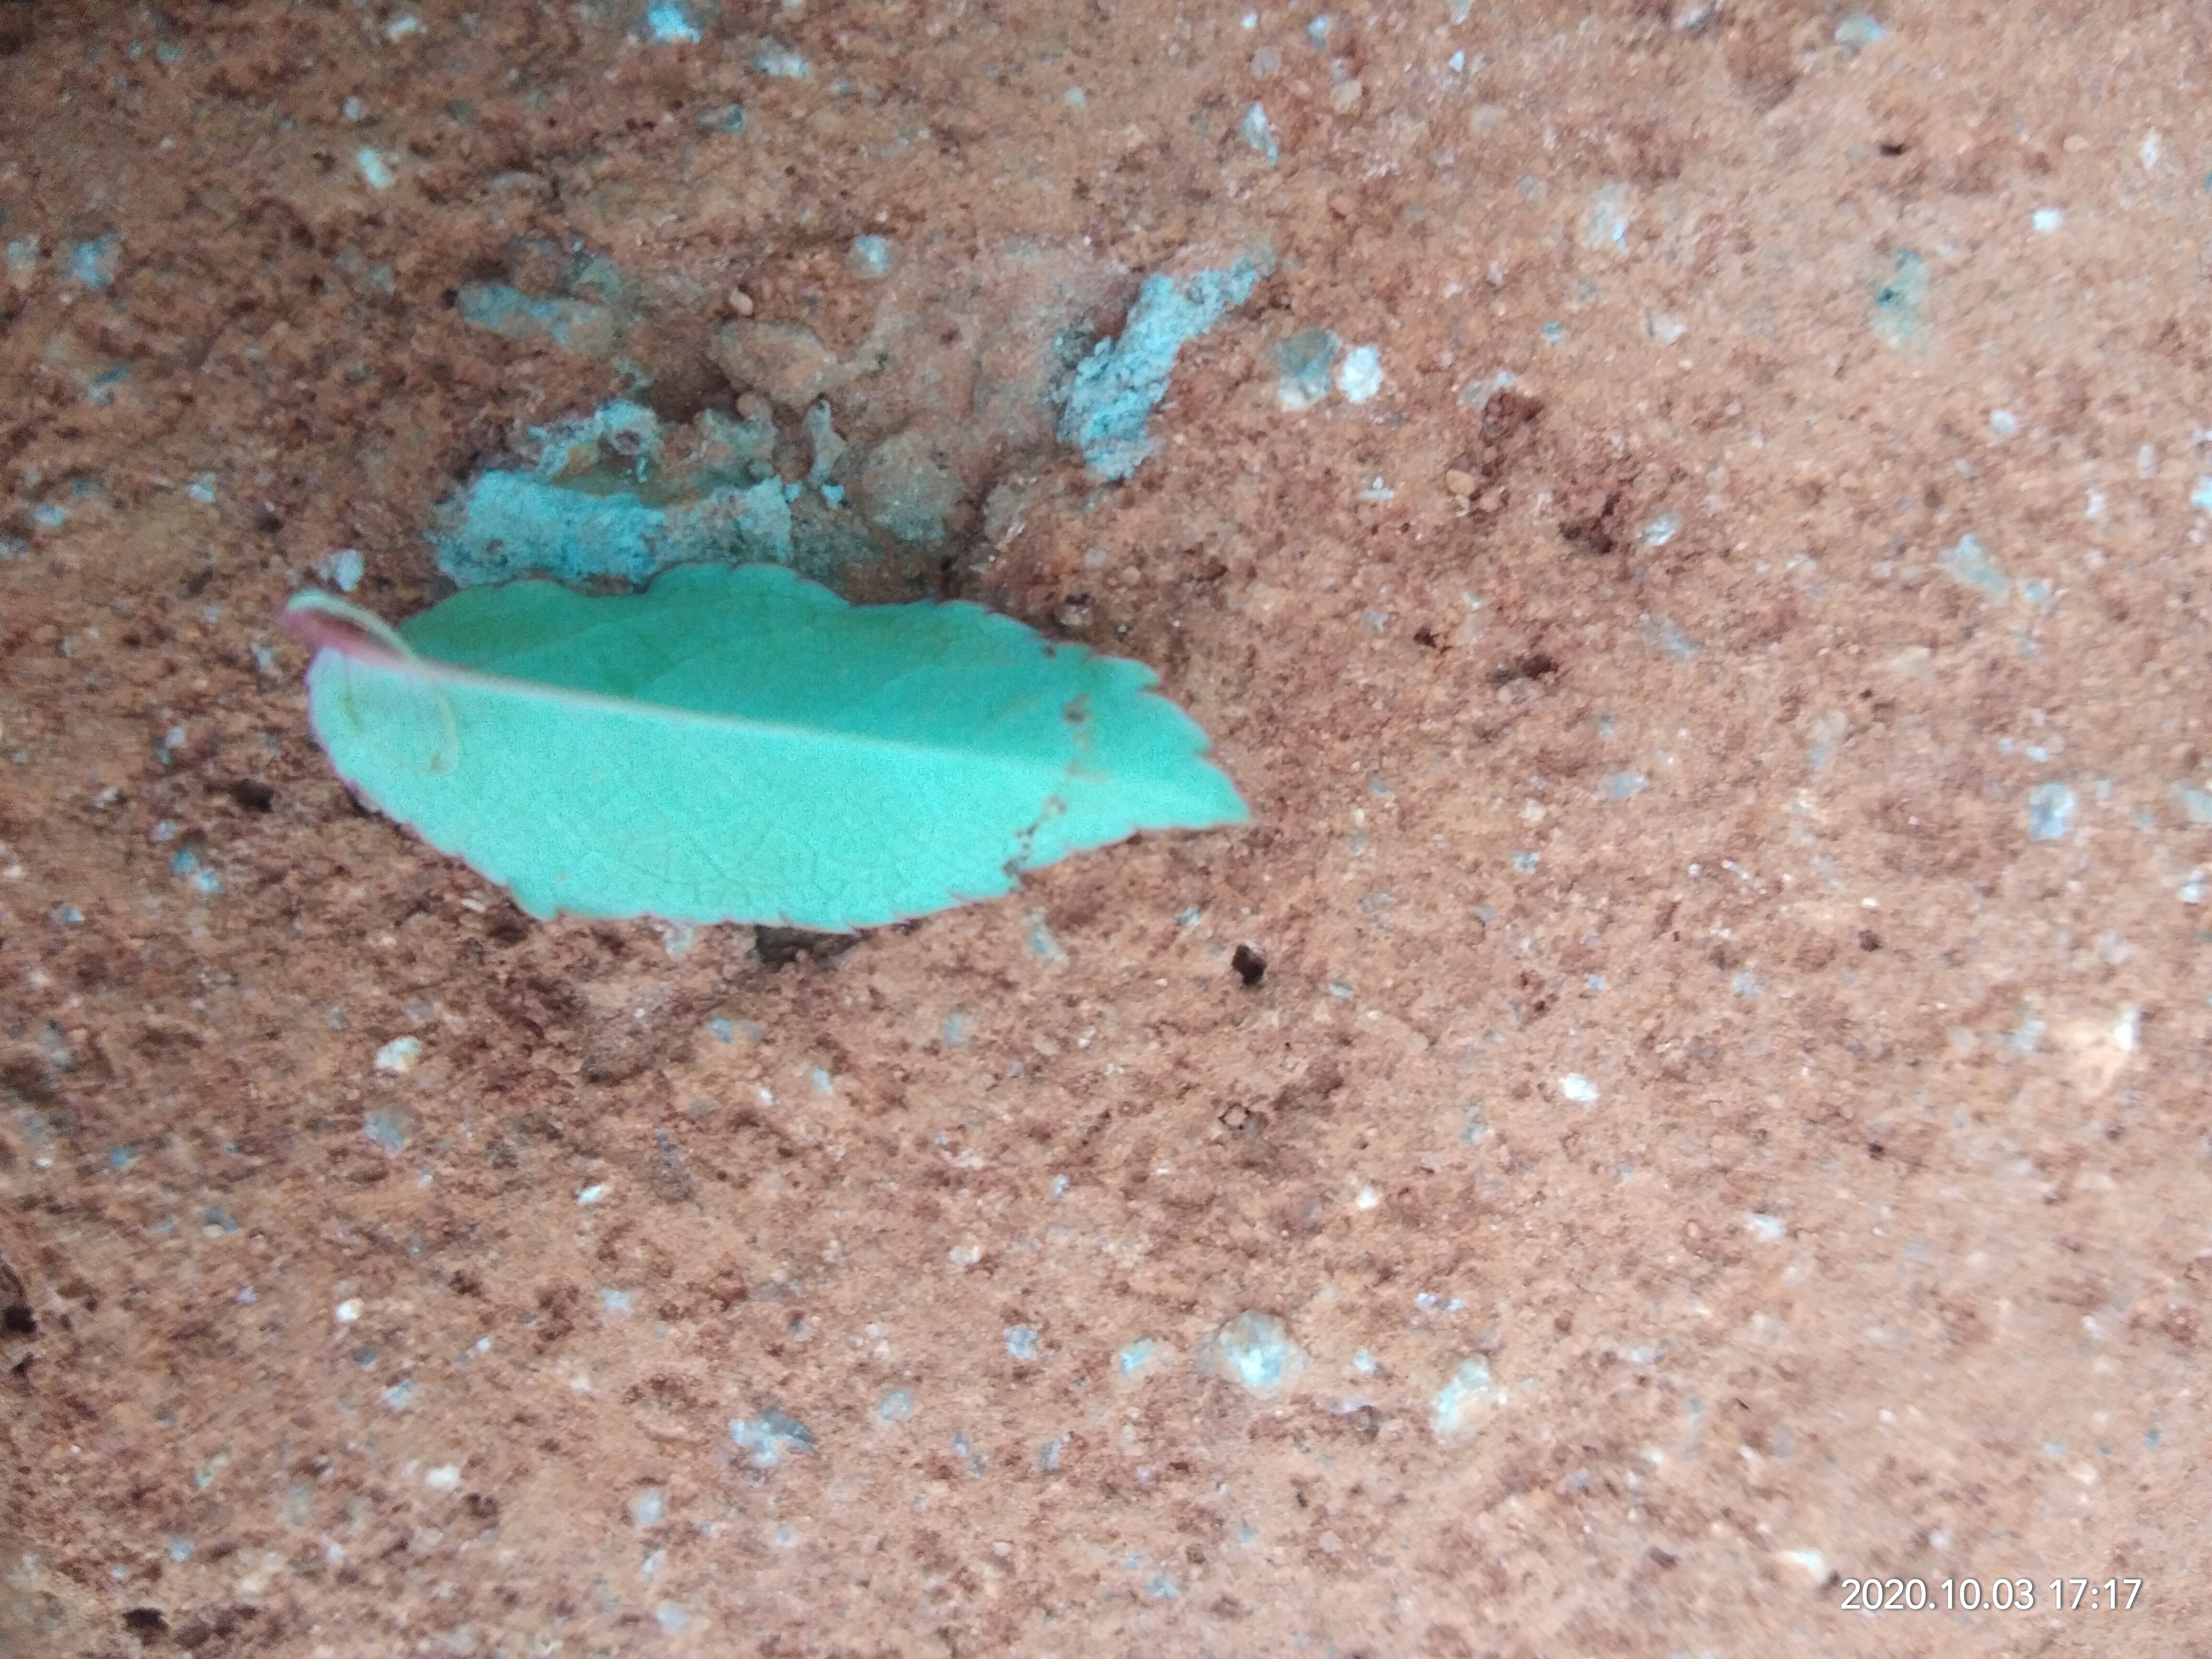
Plant: Rose